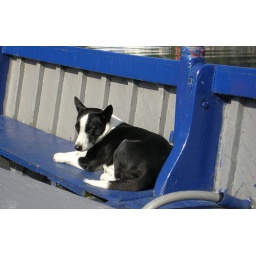
The Captains dog in a boat on Loch Lomond